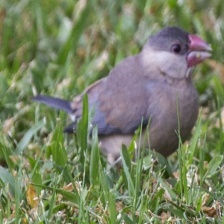
Species: JAVA SPARROW
Scientific name: LONCHURA ORYZIVORA